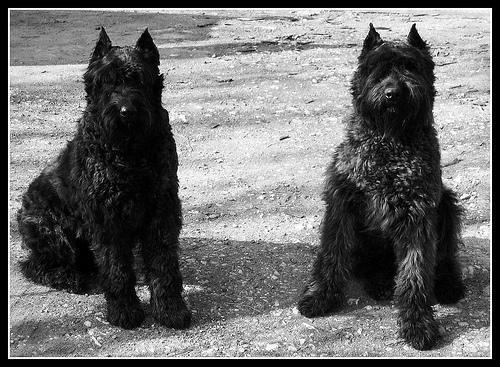
Bouvier_des_Flandres